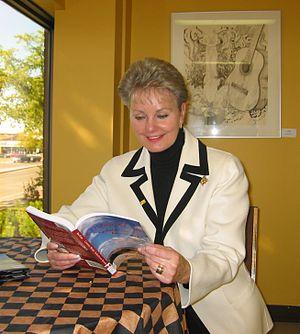
Lynda Haverstock, personnalité politique canadienne, fut Lieutenant-gouverneur de la province de la Saskatchewan de 1999 à 2006.
L'élection générale saskatchewanaise de 1991 se déroule le 21 octobre 1991 afin d'élire les députés de l'Assemblée législative de la Saskatchewan. Il s'agit de la 22ᵉ élection générale en Saskatchewan depuis la création de cette province du Canada en 1905.
L'élection générale saskatchewanaise de 1995 se déroule le 21 juin 1995 afin d'élire les députés de l'Assemblée législative de la Saskatchewan. Il s'agit de la 23ᵉ élection générale en Saskatchewan depuis la création de cette province du Canada en 1905. Le Nouveau Parti démocratique, dirigé par le Premier ministre Roy Romanow, est reporté au pouvoir pour un deuxième mandat, avec une majorité réduite.